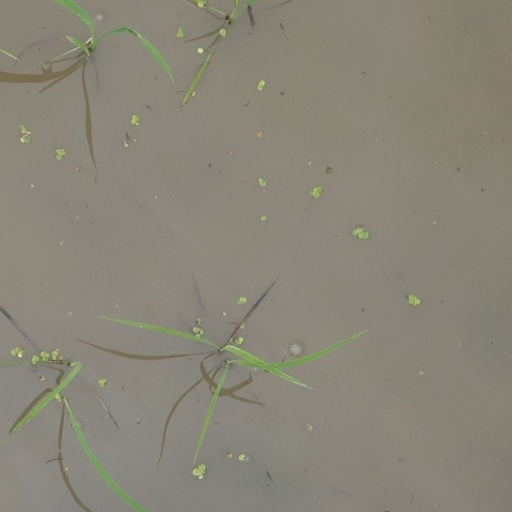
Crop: rice